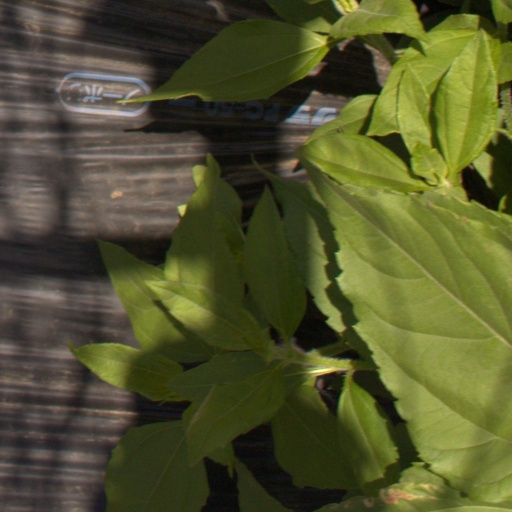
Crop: Jerusalem artichoke